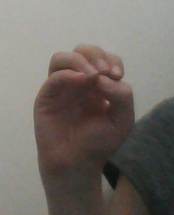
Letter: ha